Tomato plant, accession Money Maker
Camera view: horizontal (90 deg, fisheye); turntable rotation: 90 degrees
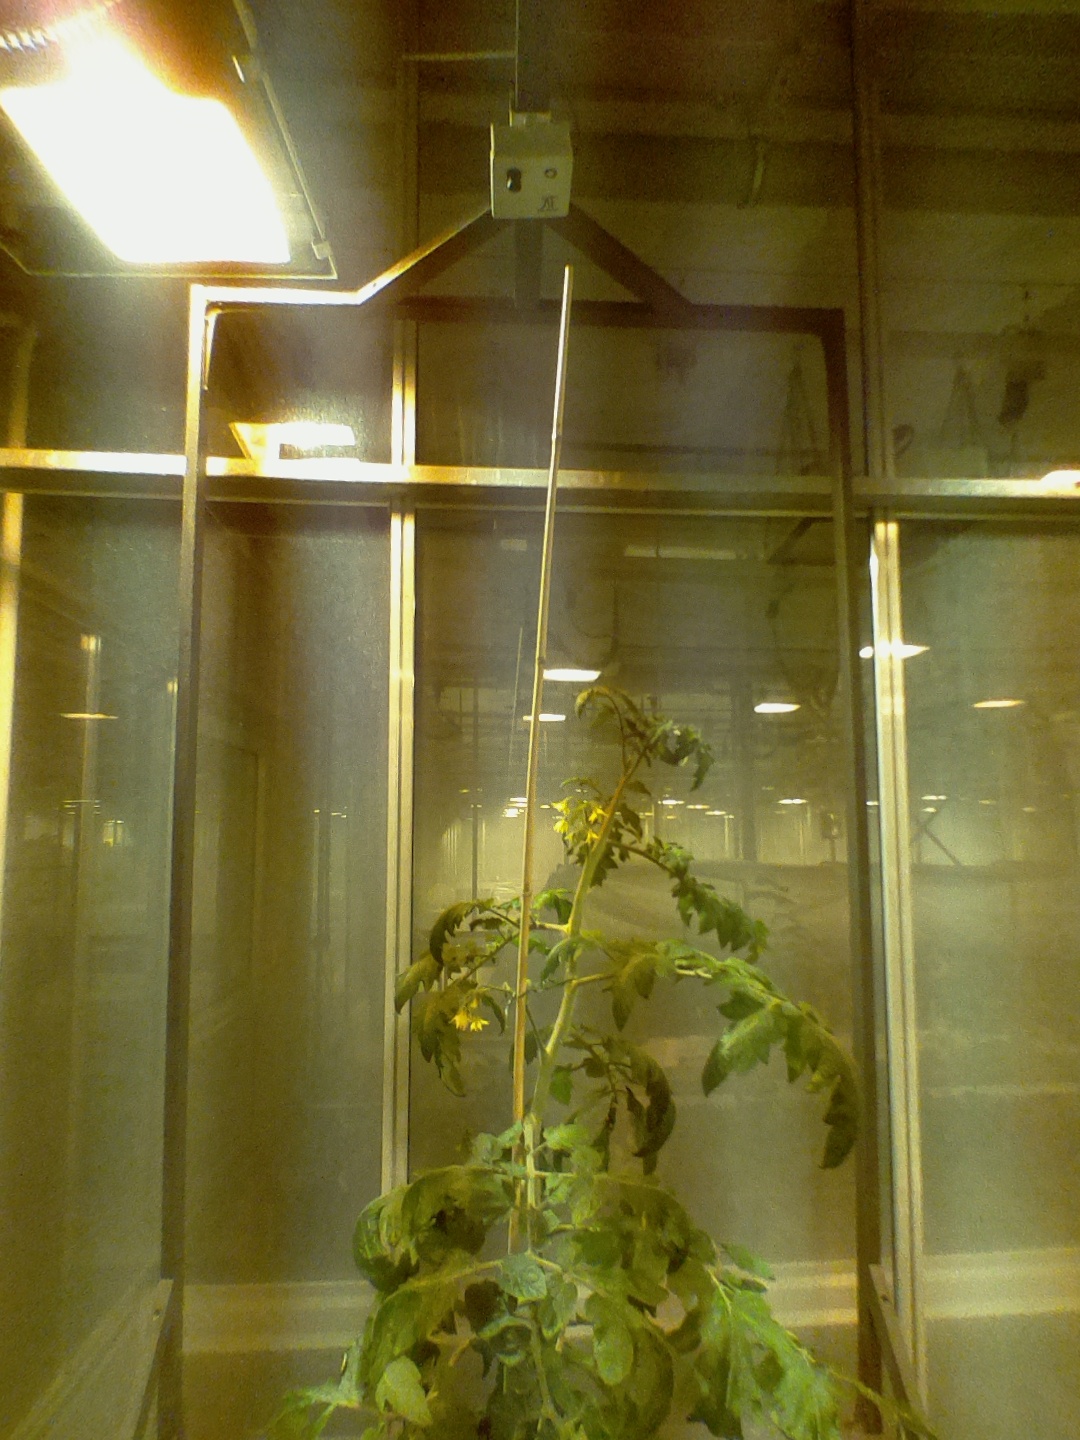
BBCH growth stage 68: Full flowering, 80%-90% of flowers open, more petals falling